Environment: real
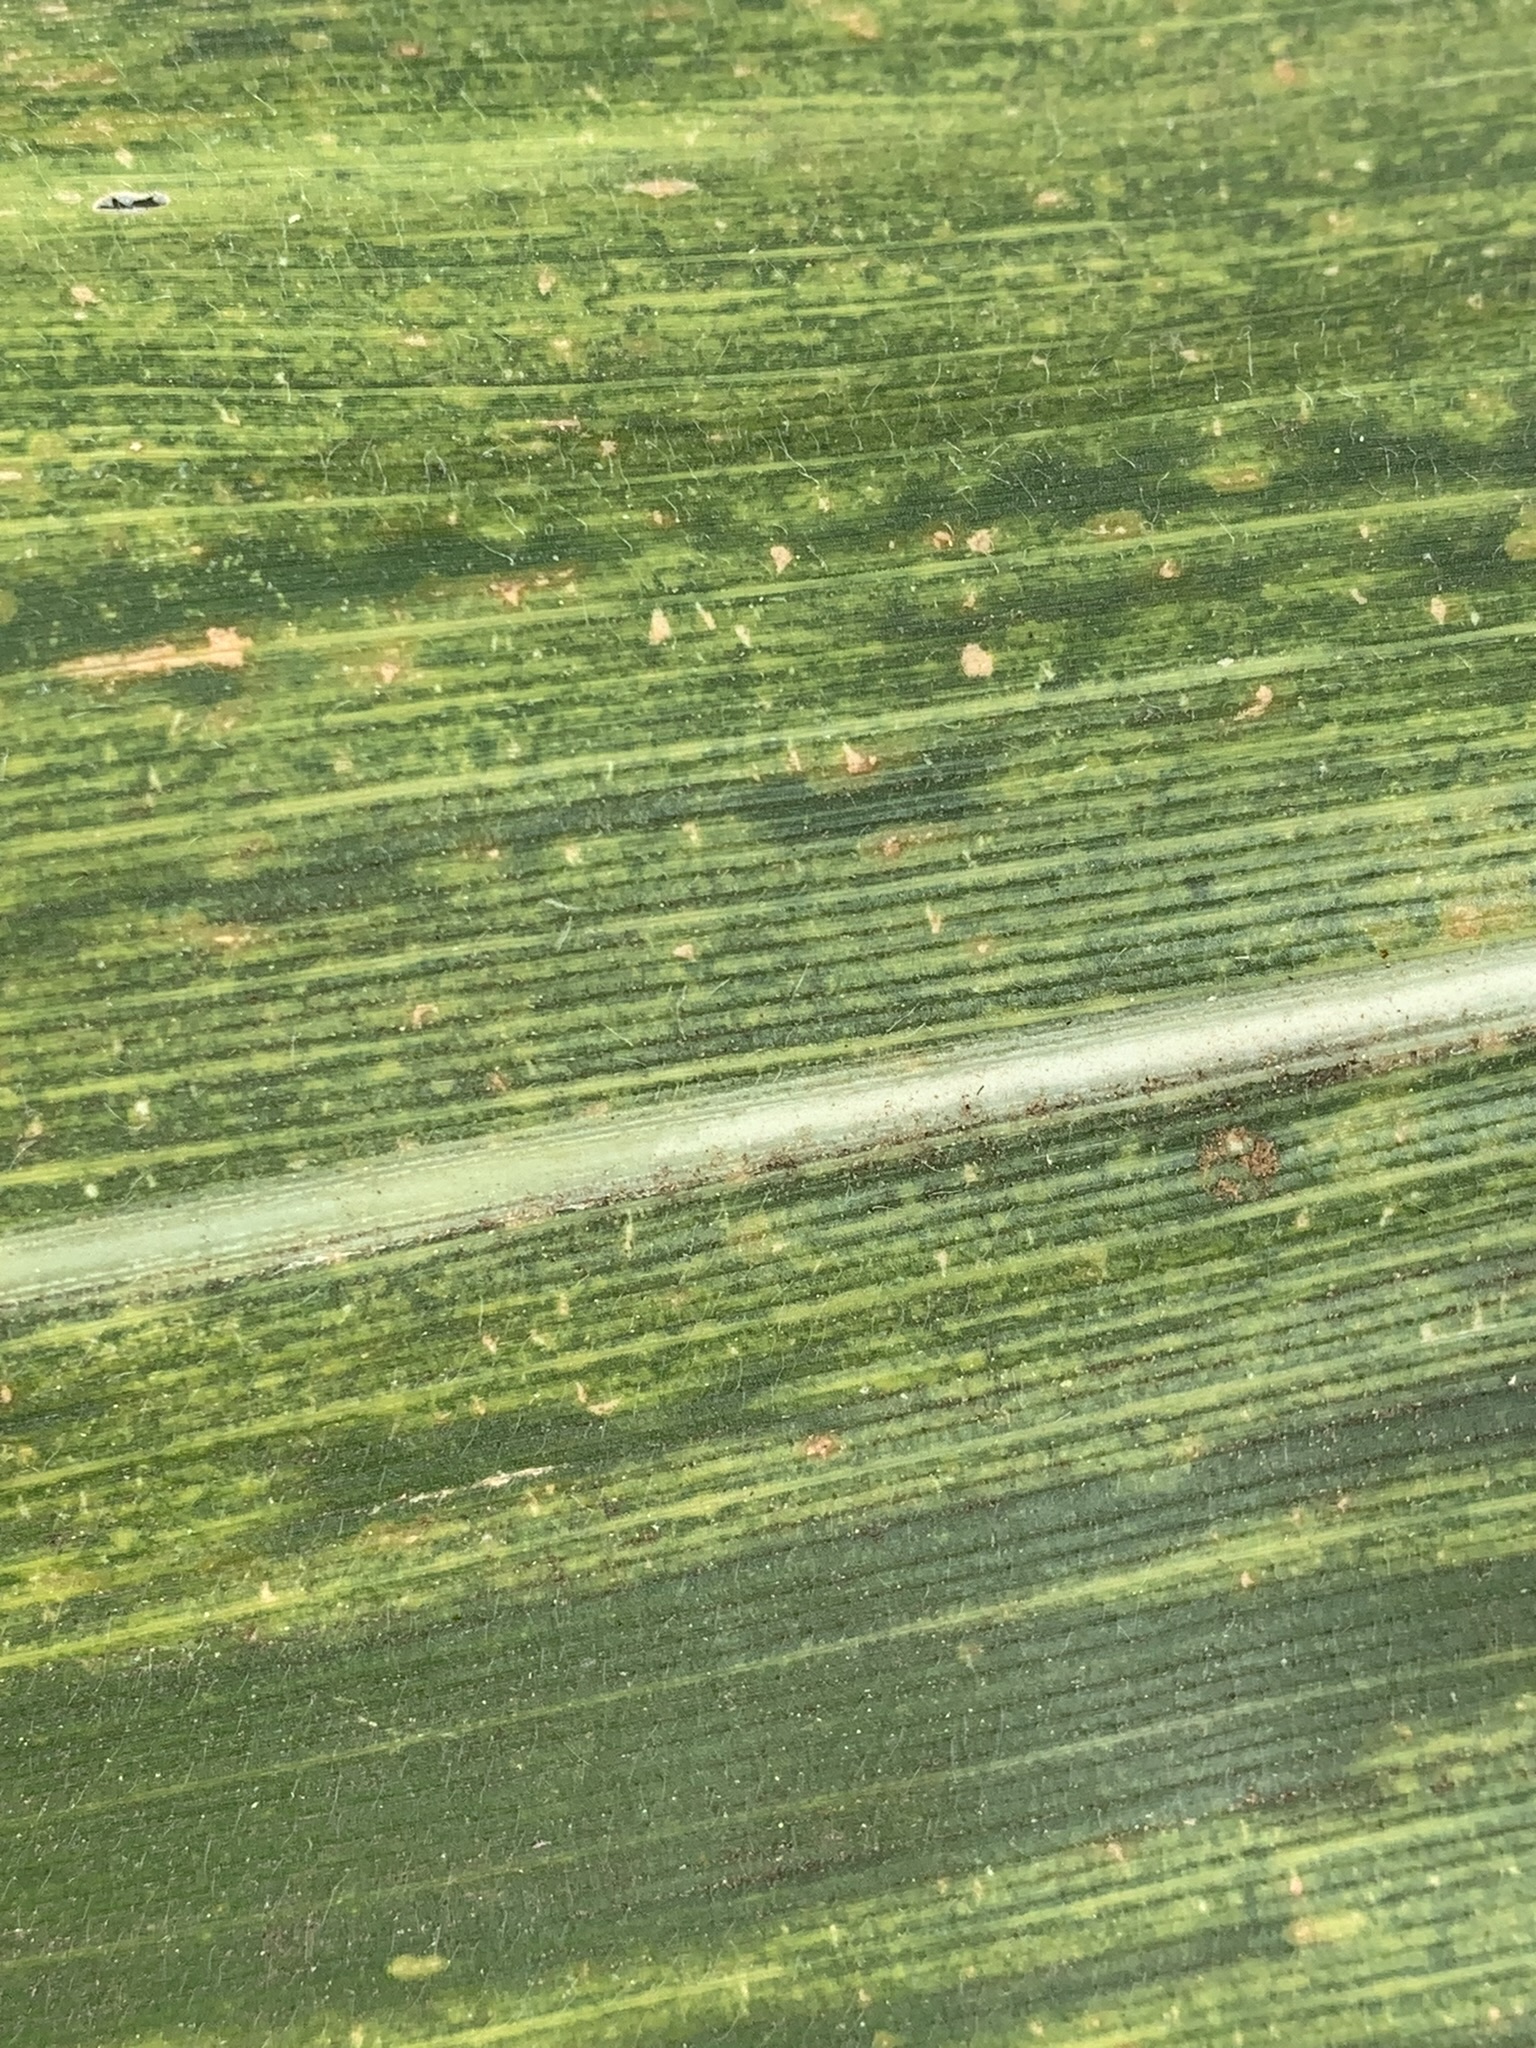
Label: lethal_necrosis